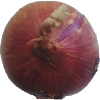
Label: Onion Red 1